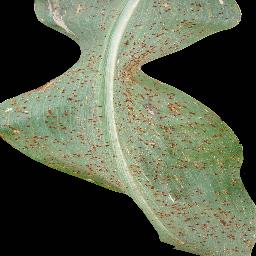
Label: Corn_(Maize)___Common_Rust